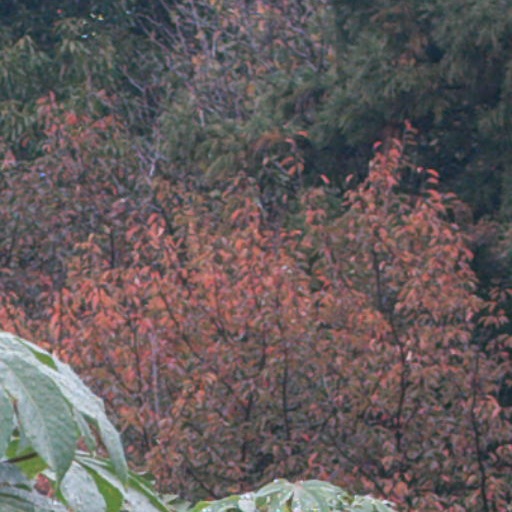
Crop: cassava